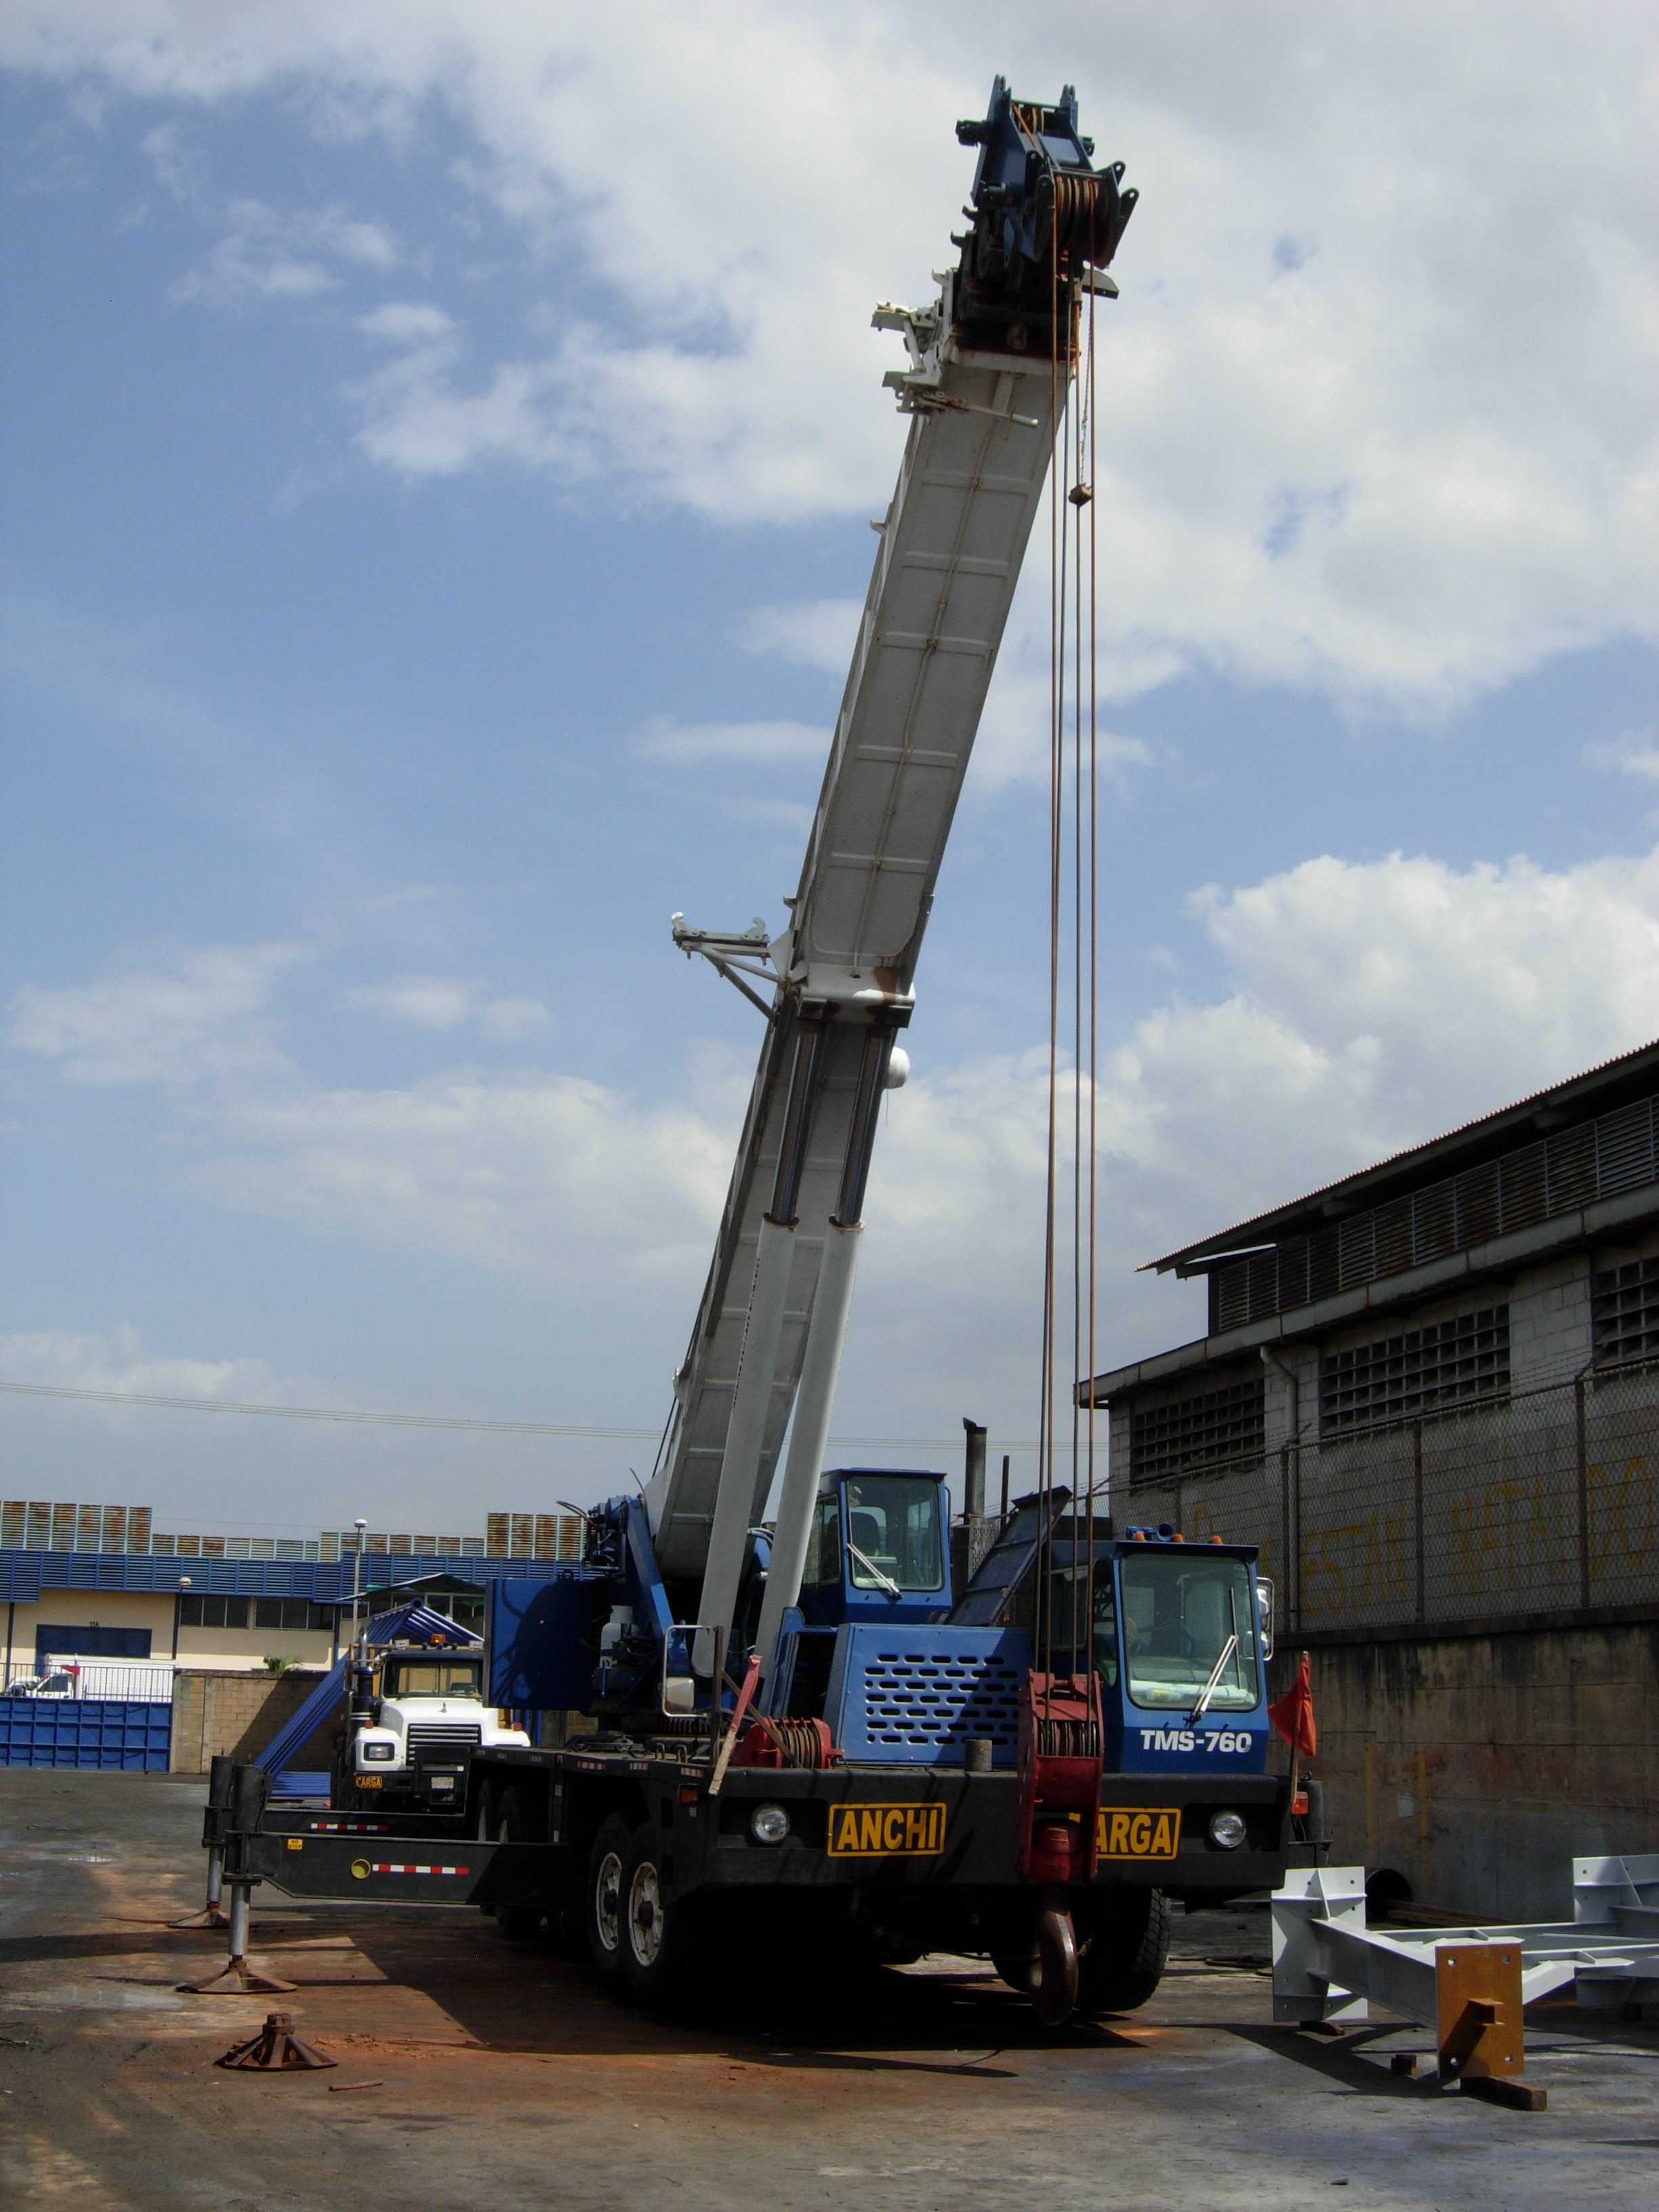
work, sun, asphalt, transport, construction, truck, vehicle, tower, mast, hook, mechanical, crane, pulley, engineer, rims, construction equipment, drilling rig